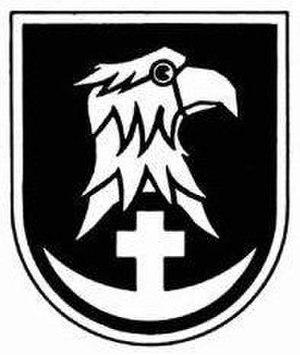
La 102ᵉ division d'infanterie est une des divisions d'infanterie de l'armée allemande durant la Seconde Guerre mondiale.